Lakota people

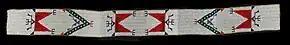
Lakota beaded saddle belt, made

In 1877, some of the Lakota bands signed a treaty that ceded the Black Hills to the United States; however, the nature of this treaty and its passage were controversial. The number of Lakota leaders who backed the treaty is highly disputed. Low-intensity conflicts continued in the Black Hills. Fourteen years later, Sitting Bull was killed at Standing Rock reservation on December 15, 1890. The U.S. Army attacked Spotted Elk (aka Bigfoot)'s Minicoujou band of Lakota on December 29, 1890, at Pine Ridge, killing 153 Lakota (tribal estimates are higher), including numerous women and children, in the Wounded Knee Massacre.